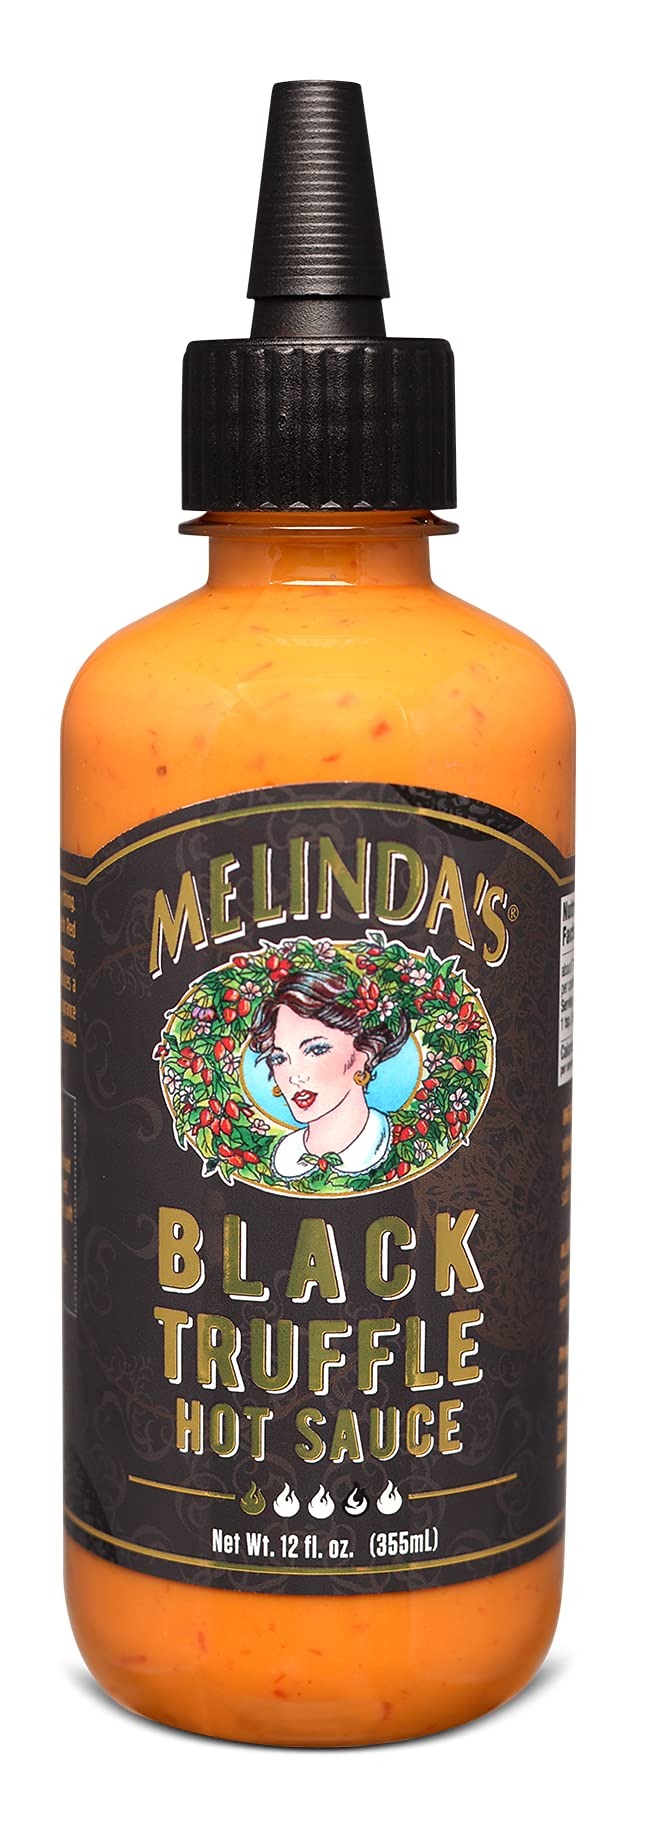
Item Name: Melinda's Black Truffle Hot Sauce, 12 Fluid Ounce (Pack of 6)
Bullet Point: Melinda's Black Truffle Hot Sauce, 12 Fluid Ounce (Pack of 6)
Value: 72.0
Unit: Fl Oz

Price: 4.83